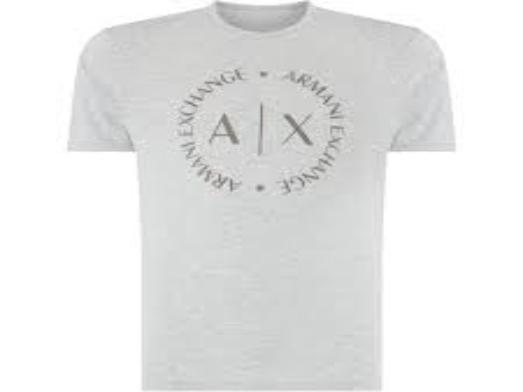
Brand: Armani Exchange
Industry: Clothes